Beer in the United States

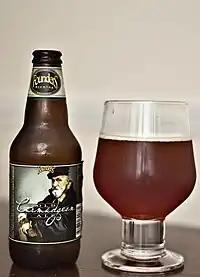
Goblet of Founders Curmudgeon Old Ale, an American craft beer

On January 16, 1919, the Eighteenth Amendment to the United States Constitution was enacted into law, inaugurating the Prohibition era, wherein the production, sale and transportation of alcoholic beverages was made illegal. All legal American brewing came to a halt when prohibition was imposed, though the earlier temperance movement had already reduced the number of breweries significantly. Only a few breweries, mainly the largest, were able to stay in business by manufacturing near beer, malt syrup, or other non-alcohol grain products, in addition to soft drinks such as colas and root beers. Production and shipping of alcohol was largely confined to illegal operations that could deliver compact distilled beverages—smuggled rum and domestic moonshine—more efficiently and reliably than bulkier products such as beer.